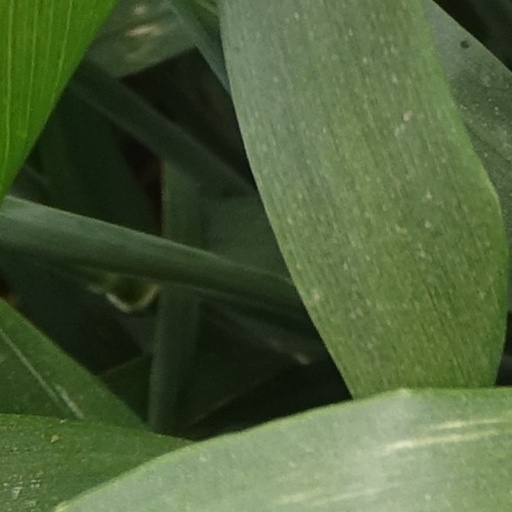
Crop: wheat